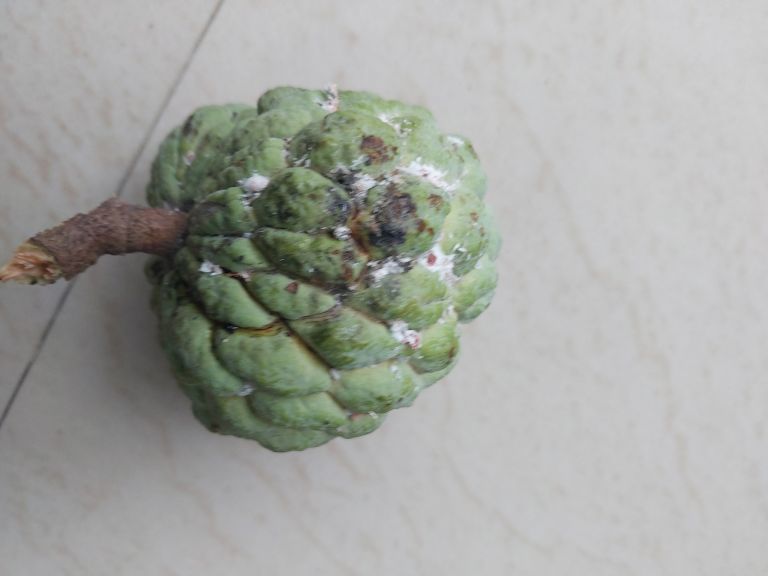
Disease label: Leaf spot on fruit